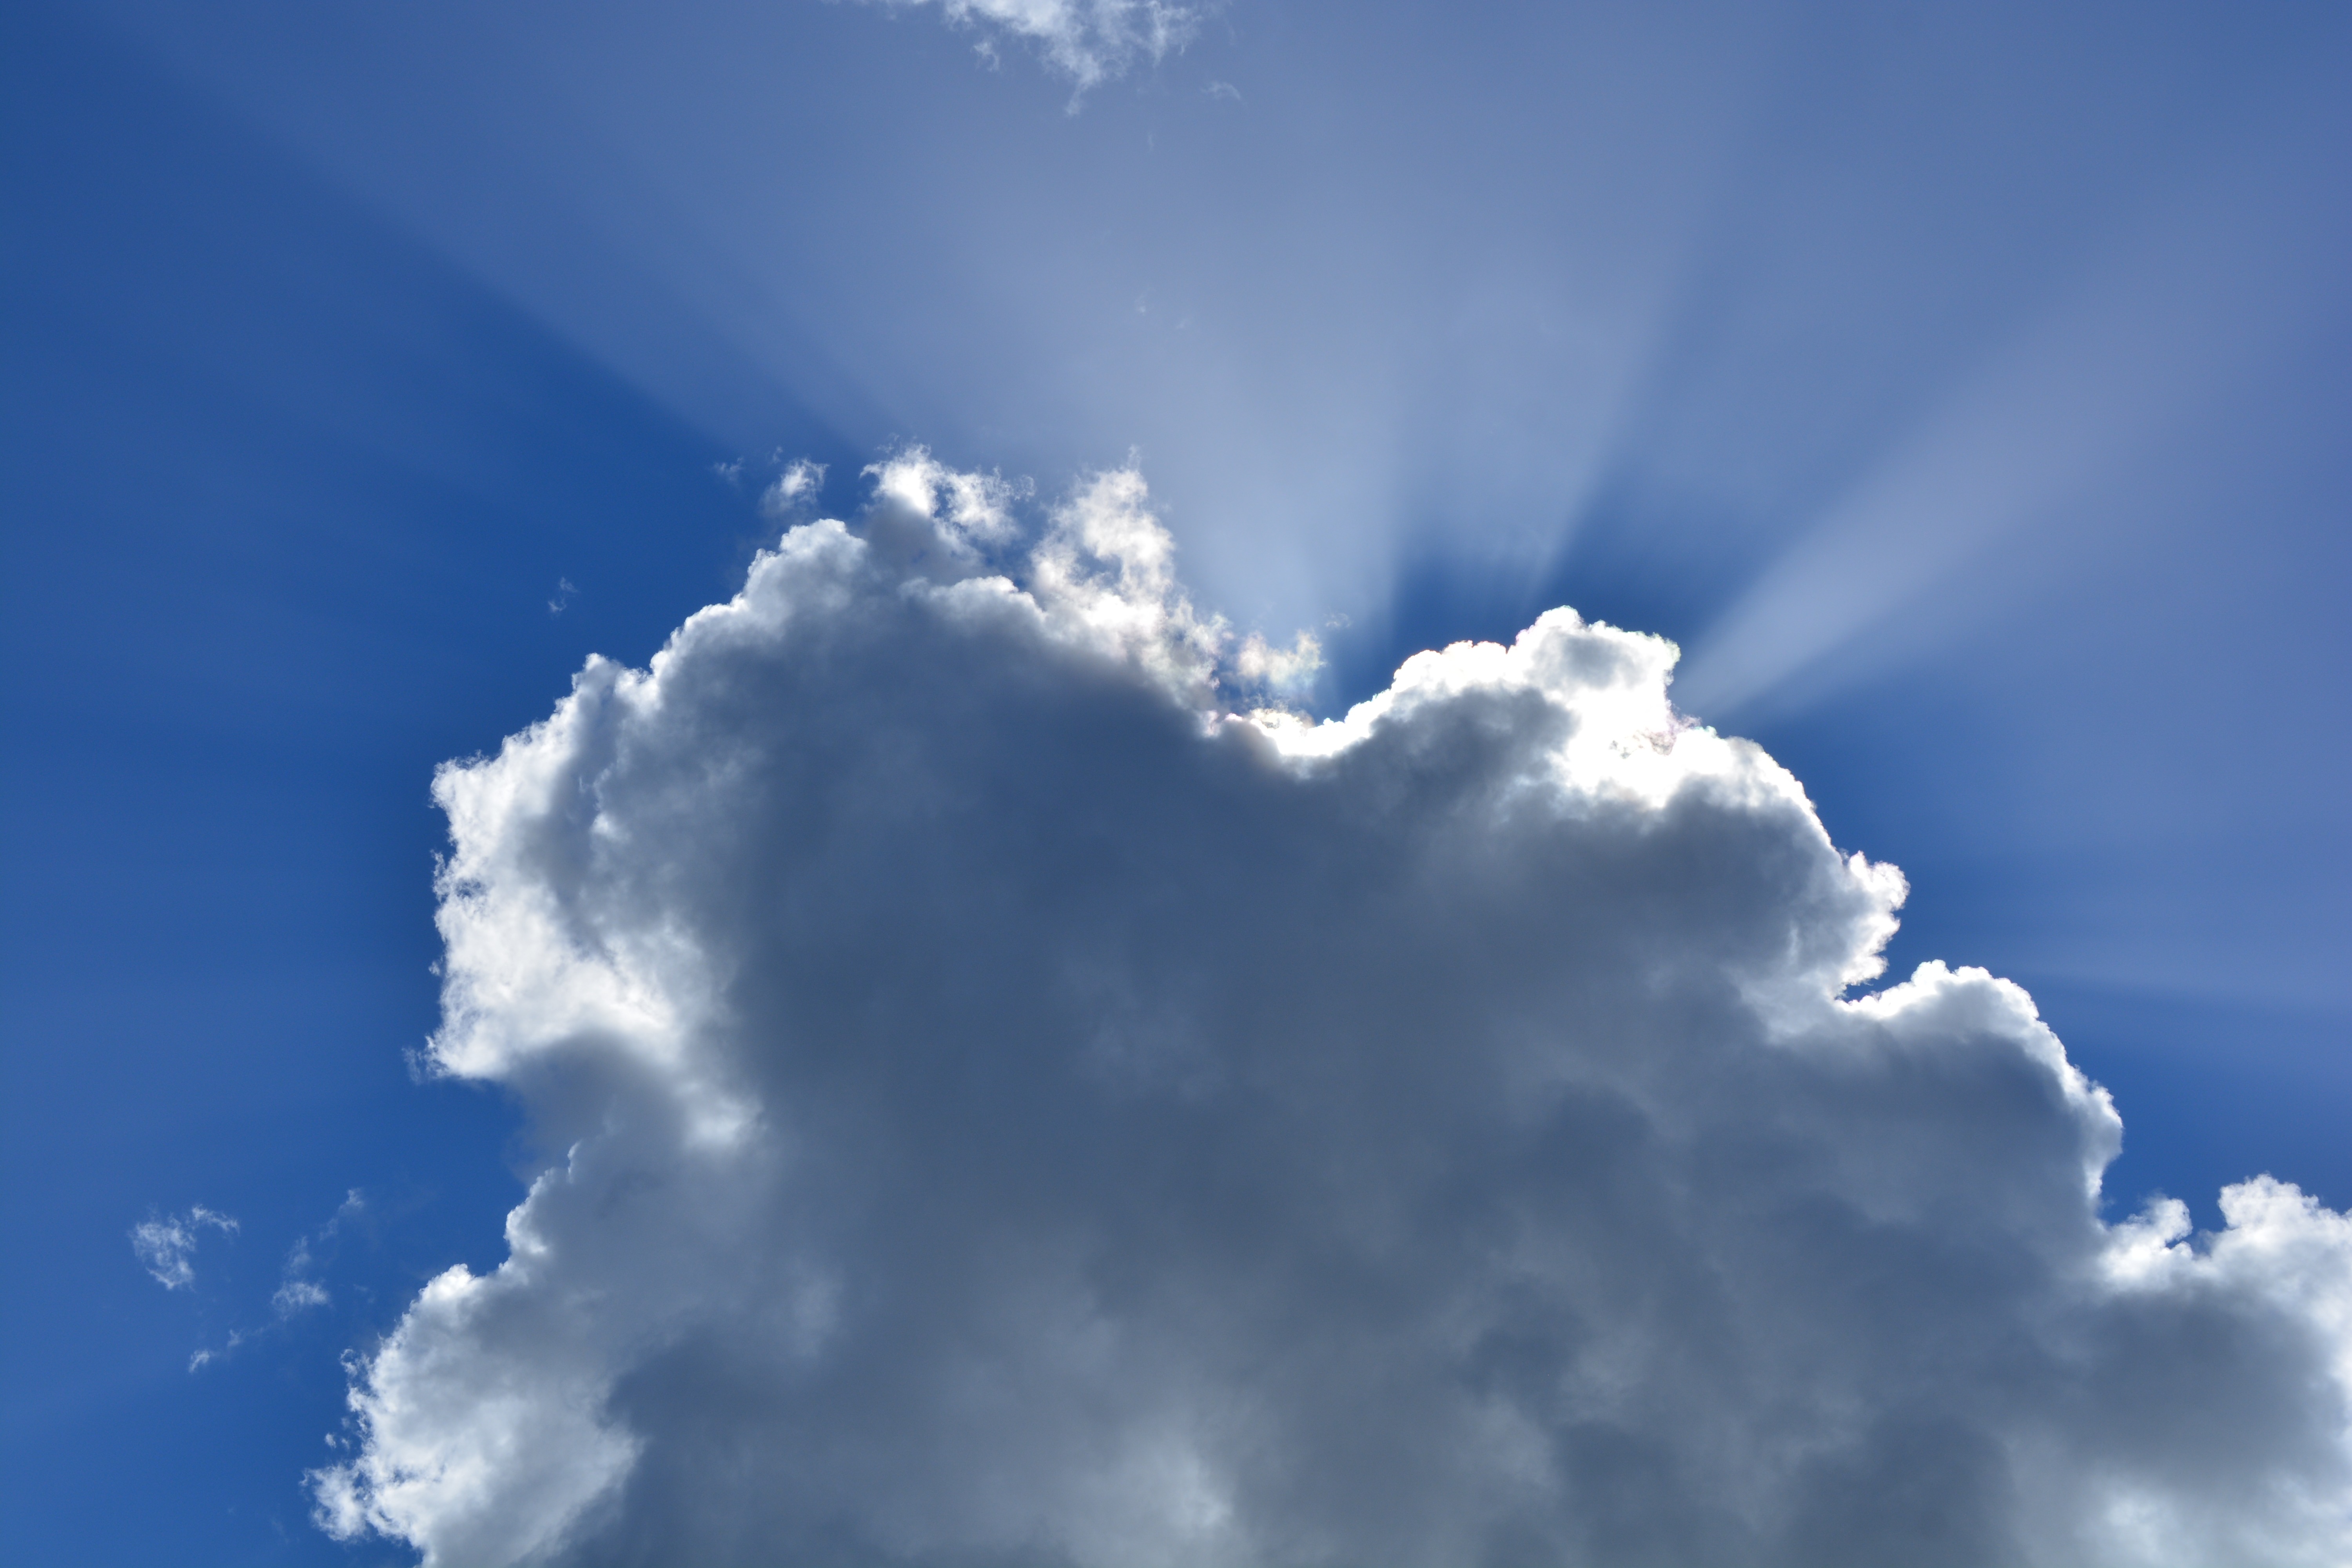
cloud, sky, white, sunlight, atmosphere, daytime, cumulus, fresh, endless, infinity, blue, clouds, relaxation, detached, optimistic, meteorological phenomenon, atmosphere of earth